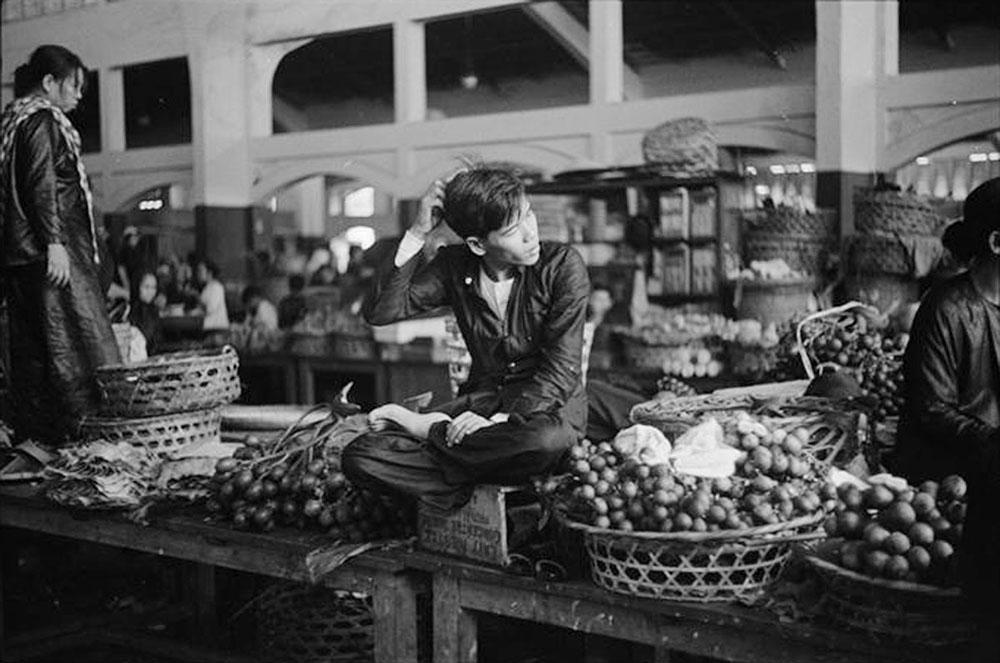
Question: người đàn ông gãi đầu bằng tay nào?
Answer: bằng tay phải